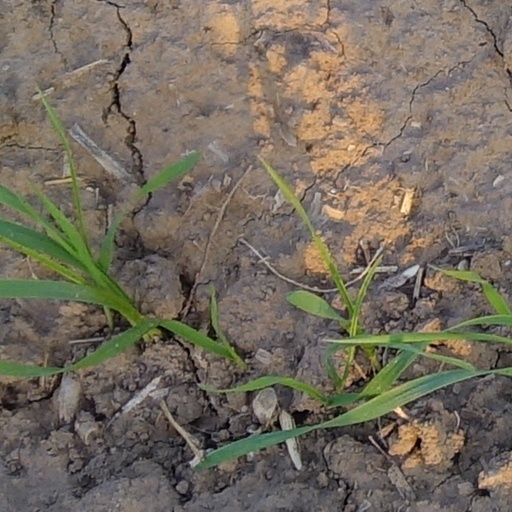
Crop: wheat